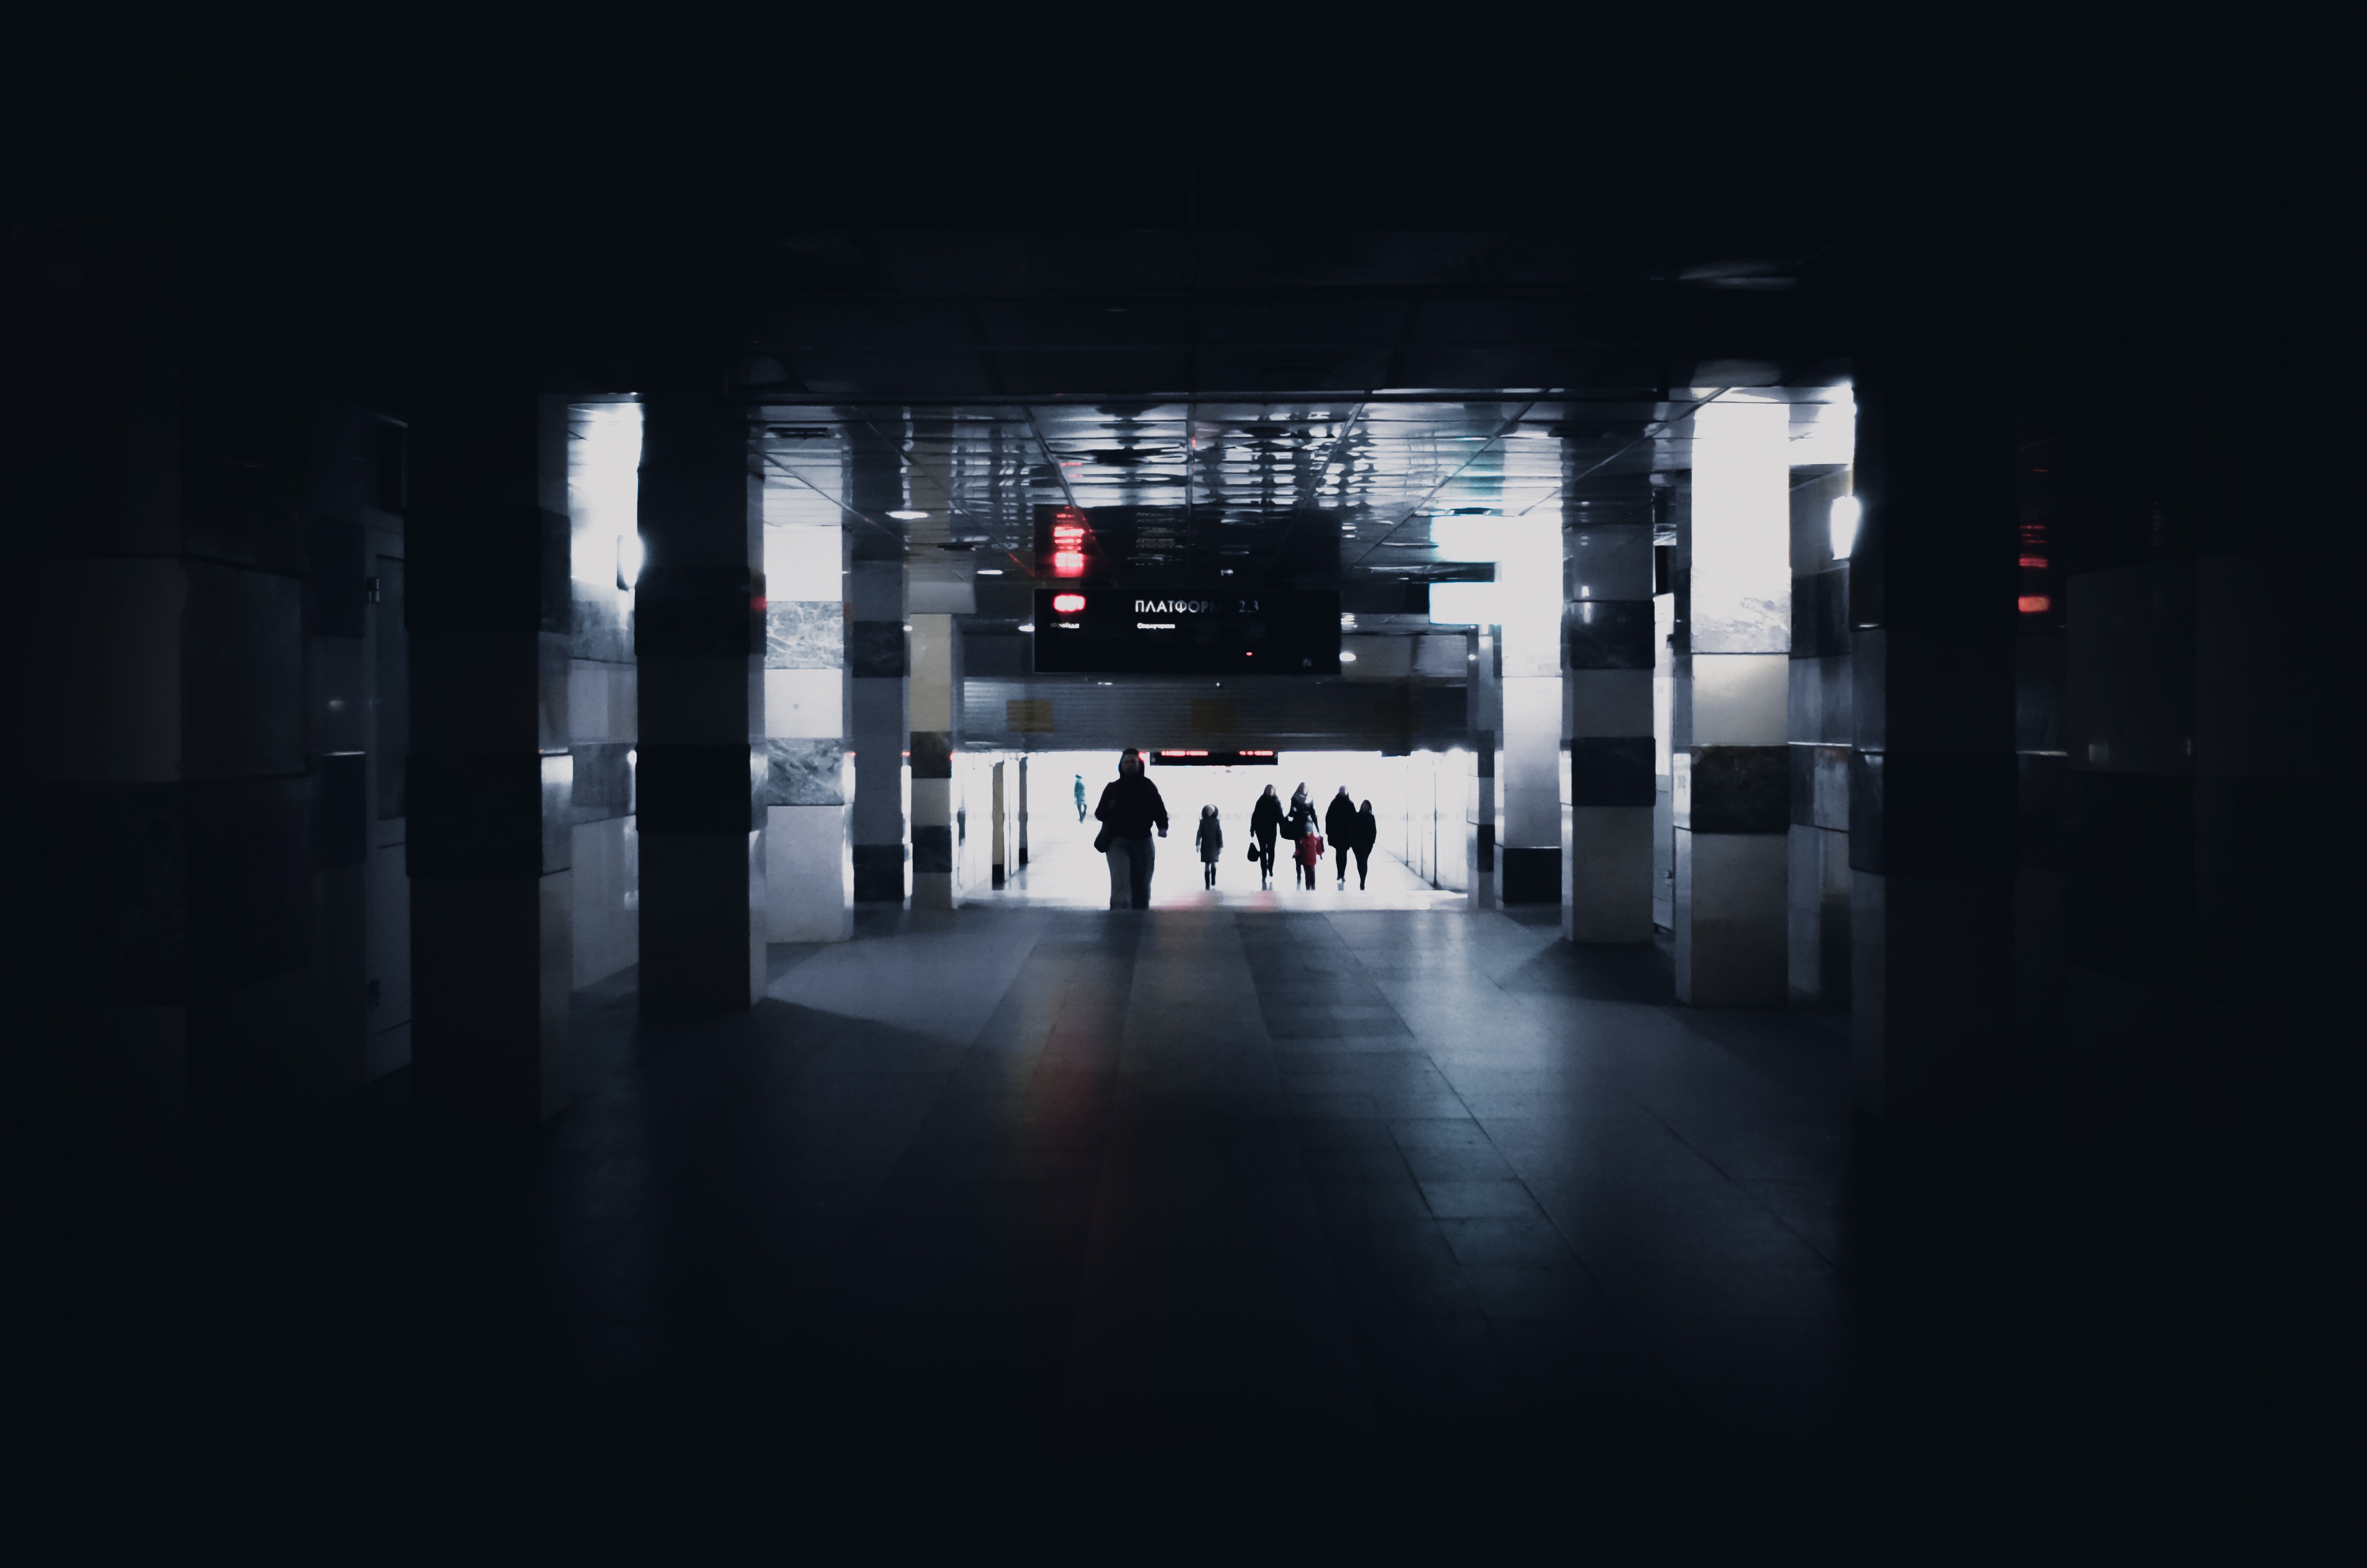
light, night, darkness, monochrome, lighting, stage, scenographer